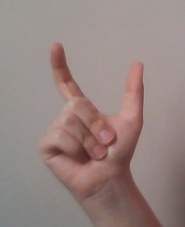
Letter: nun